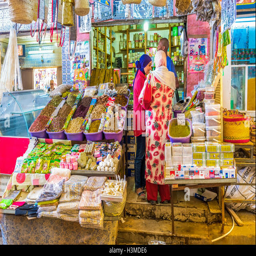
the market stall offers asian spices and traditional cosmetics - henna